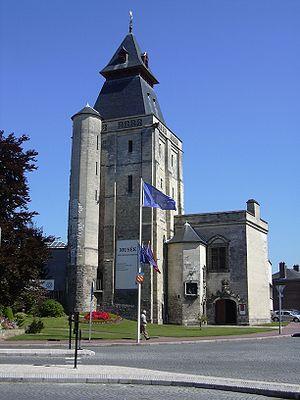
Les beffrois de Belgique et de France sont cinquante-six beffrois inscrits en France et en Belgique sur la liste du patrimoine mondial de l'UNESCO.
Abbeville est une commune française, sous-préfecture du département de la Somme, en région Hauts-de-France.